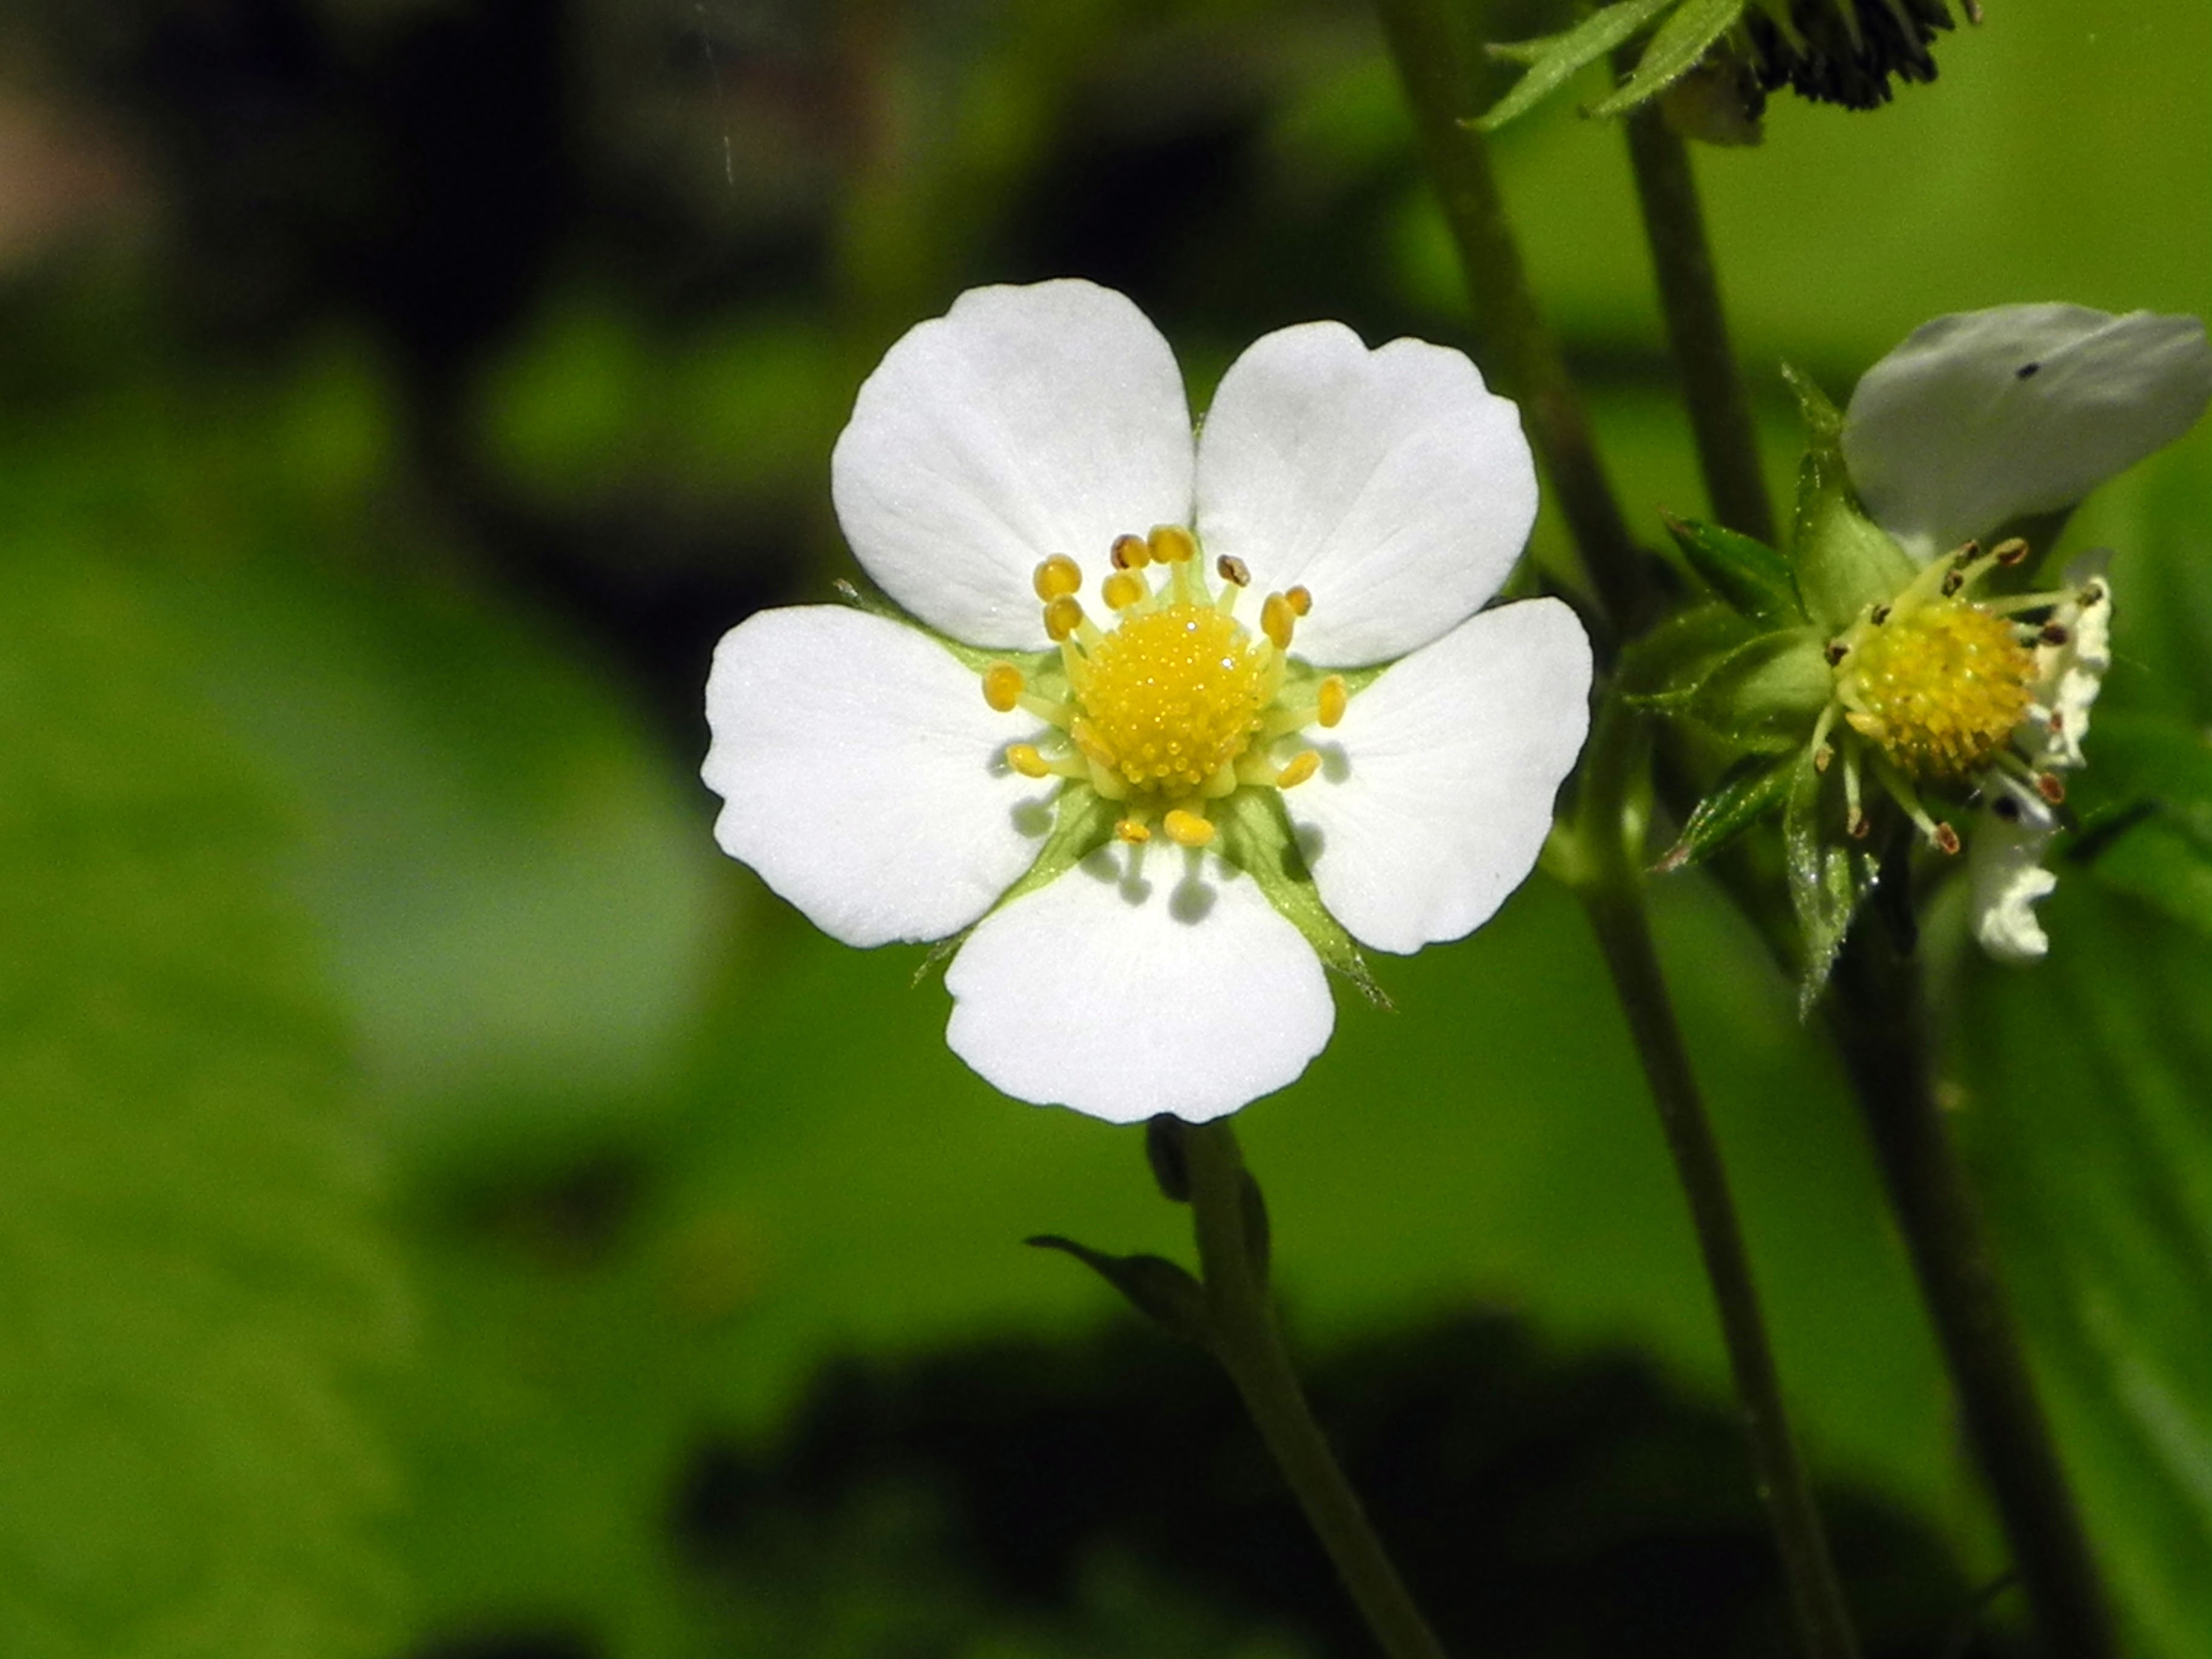
nature, blossom, plant, white, meadow, flower, petal, bloom, spring, botany, close, flora, wildflower, strawberry flower, macro photography, flowering plant, white green, land plant